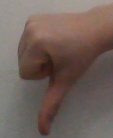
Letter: waw